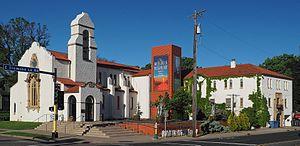
Kim Nicolaevitch Britov est un artiste peintre figuratif russe né à Sobinka le 8 janvier 1925, mort le 5 janvier 2010 à Vladimir. Avec Vladimir Youkin et Valery Kokurin, il est l'un des trois fondateurs de l'école de peinture de paysage de Vladimir.